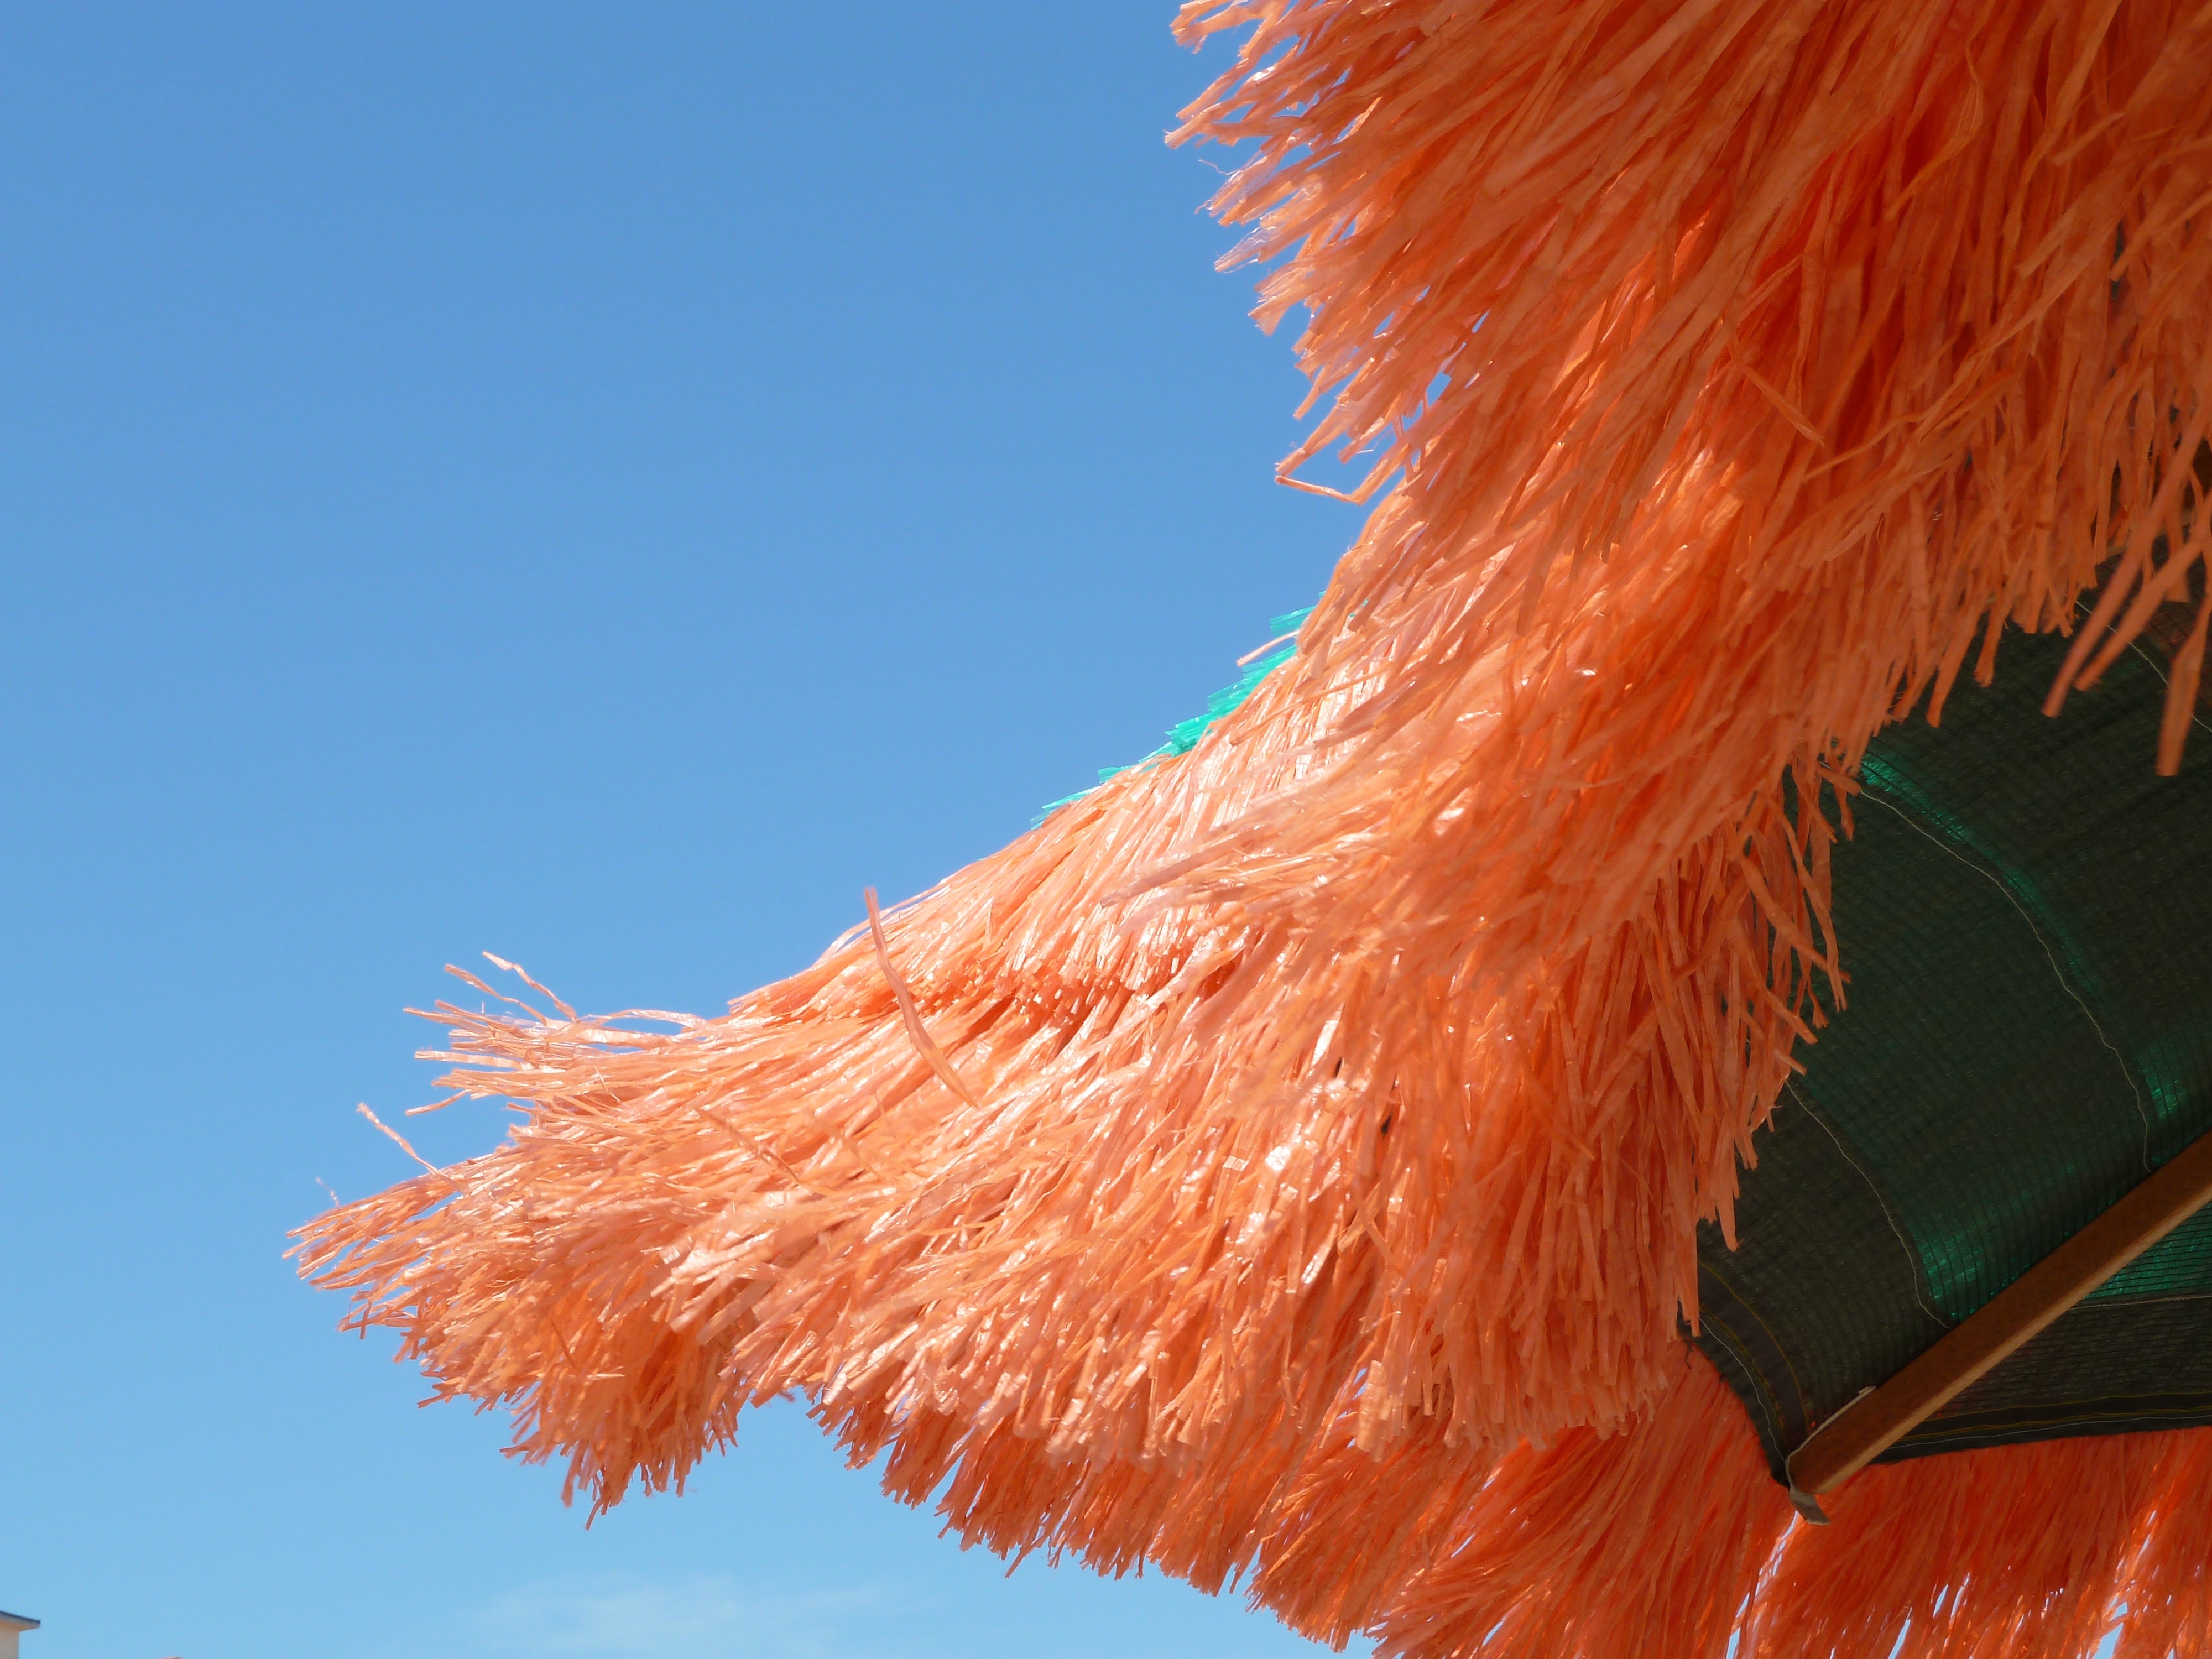
tree, sunlight, leaf, flower, orange, red, color, autumn, blue, season, close up, parasol, blow, macro photography, summer vacation